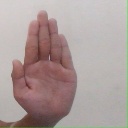
अक्षर: ध